Wednesbury unreasonableness in Singapore law

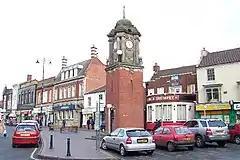
The High Street of the market town of Wednesbury in the West Midlands, England. A challenge to a decision of the local authority in Wednesbury to ban children under 15 years from going to the cinema on Sundays led to a 1947 case that introduced the concept of "Wednesbury" unreasonableness.

"Wednesbury" unreasonableness is a "shorthand legal reference" to the classical common law judicial approach expounded in the English case of "Associated Provincial Picture Houses v Wednesbury Corporation" (1947). In that case, Lord Greene, the Master of the Rolls, described two forms of unreasonableness. First, unreasonableness can be a general description of a public authority doing things that must not be done, such as not directing itself properly in law by considering matters which it is not bound to consider and taking into consideration irrelevant matters.